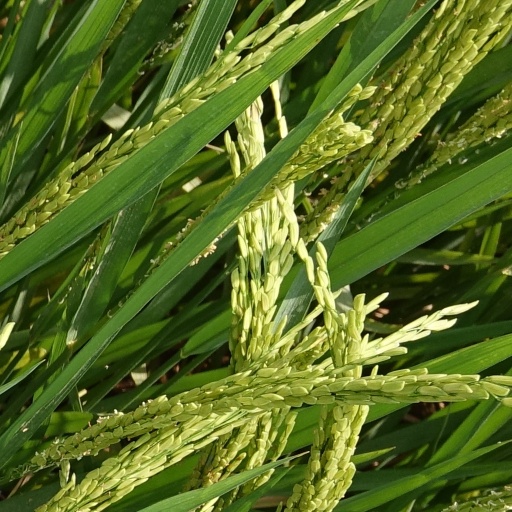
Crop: rice